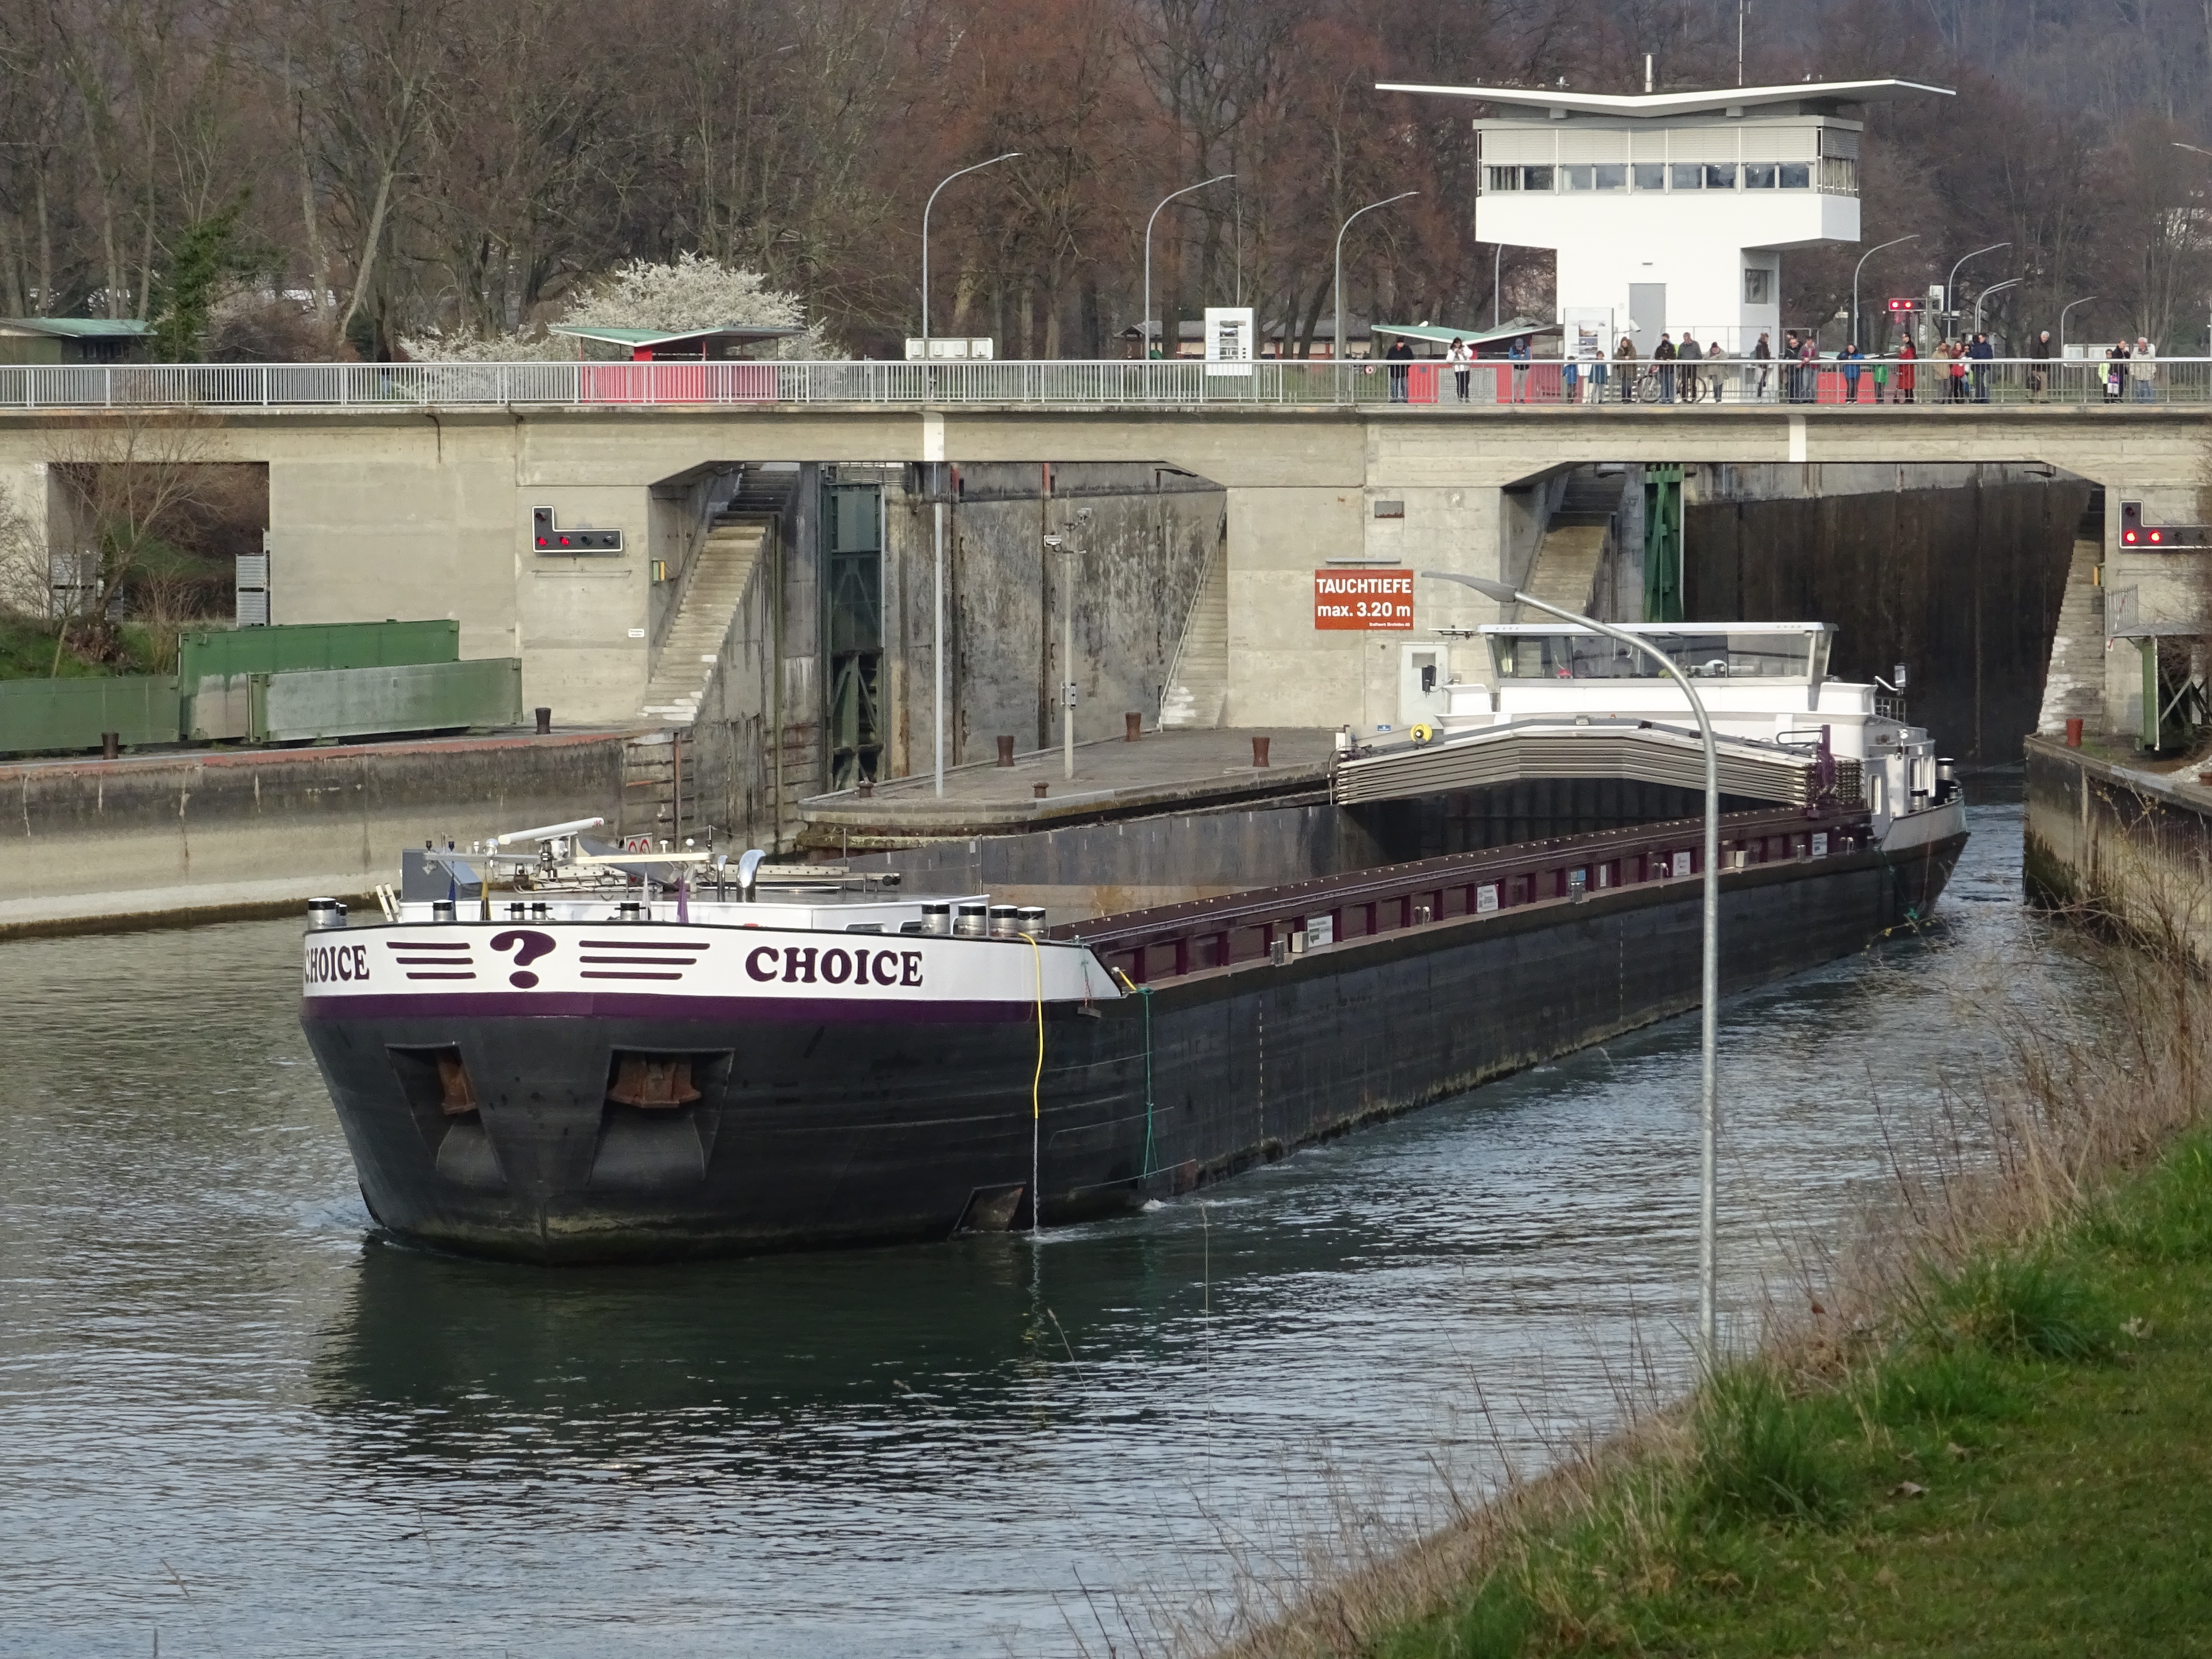
water, dock, boat, river, canal, ship, transport, boot, vehicle, cargo ship, waterway, ferry, bank, lock, channel, freighter, shipping, watercraft, basel, rhine, barge, frachtschiff, choice, motor ship, inland waterway transport, kahn, rhine cruises